Ludbreg

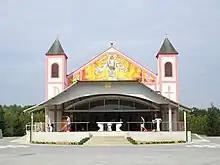
Precious Blood Chapel

For centuries Ludbreg has been a popular place of pilgrimage. In 1320 the city was mentioned for the first time as "Castrum Ludbreg", when owned by Hungarian noble Nicholas Ludbregi. The name of the town comes probably from a crusader named "Lobring", who founded the settlement. The renovated "Castle of Batthyány" is home to a well-known restoration workshop. Ludbreg is also a region of vineyard cultivation (especially Riesling and Graševina).